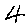
Label: 4